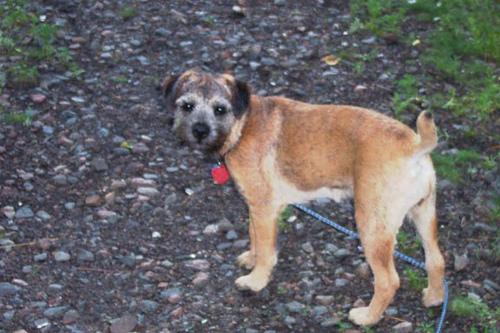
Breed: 206-n000007-Border_terrier